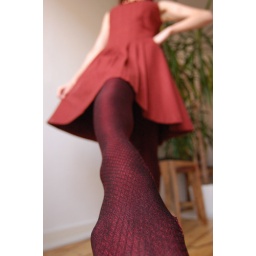
Verona in red dress by uninco